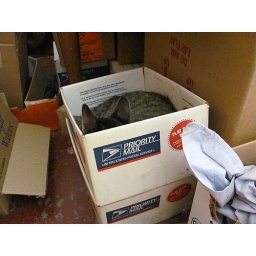
this cat ships anywhere in the US for a flat rate fee.